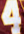
Number: 4